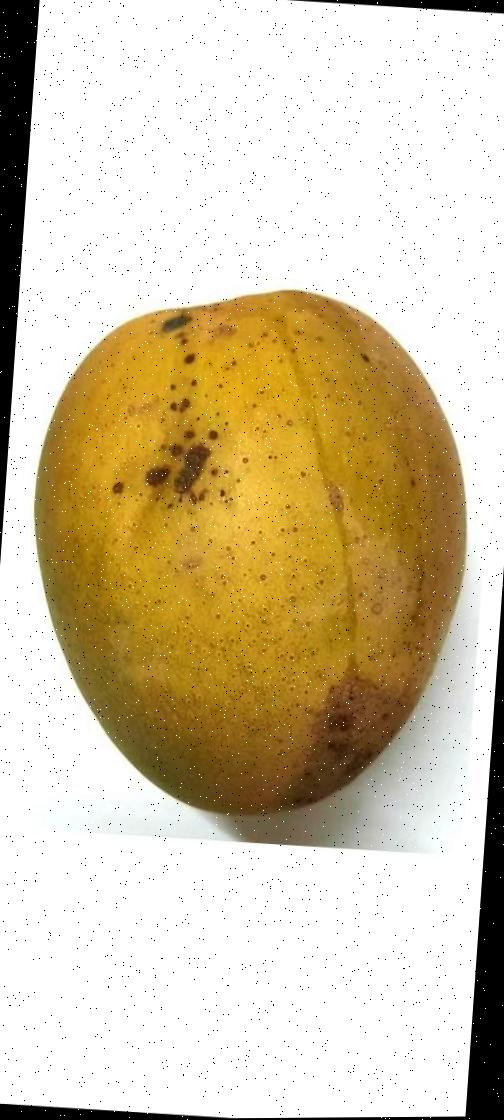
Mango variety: Himsagor